Coppermine expedition

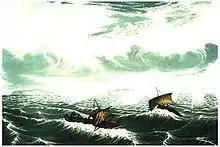
Franklin's canoes caught by a storm in Coronation Gulf on 23 August 1821

At the mouth of the Coppermine, Wentzel, with four voyageurs and at least three Copper Dene, returned south, as planned. Akaitcho's band, having fulfilled their obligations to conduct the expedition to the "Frozen Ocean", dispersed for their summer hunting and fishing. Franklin set off east in three canoes with enough food for fourteen days. Their progress was impeded by storms which frequently damaged the canoes. Attempts to supplement their rations by hunting were so unsuccessful that Franklin suspected the voyageurs of deliberately failing to find game, in order to compel him to turn around.